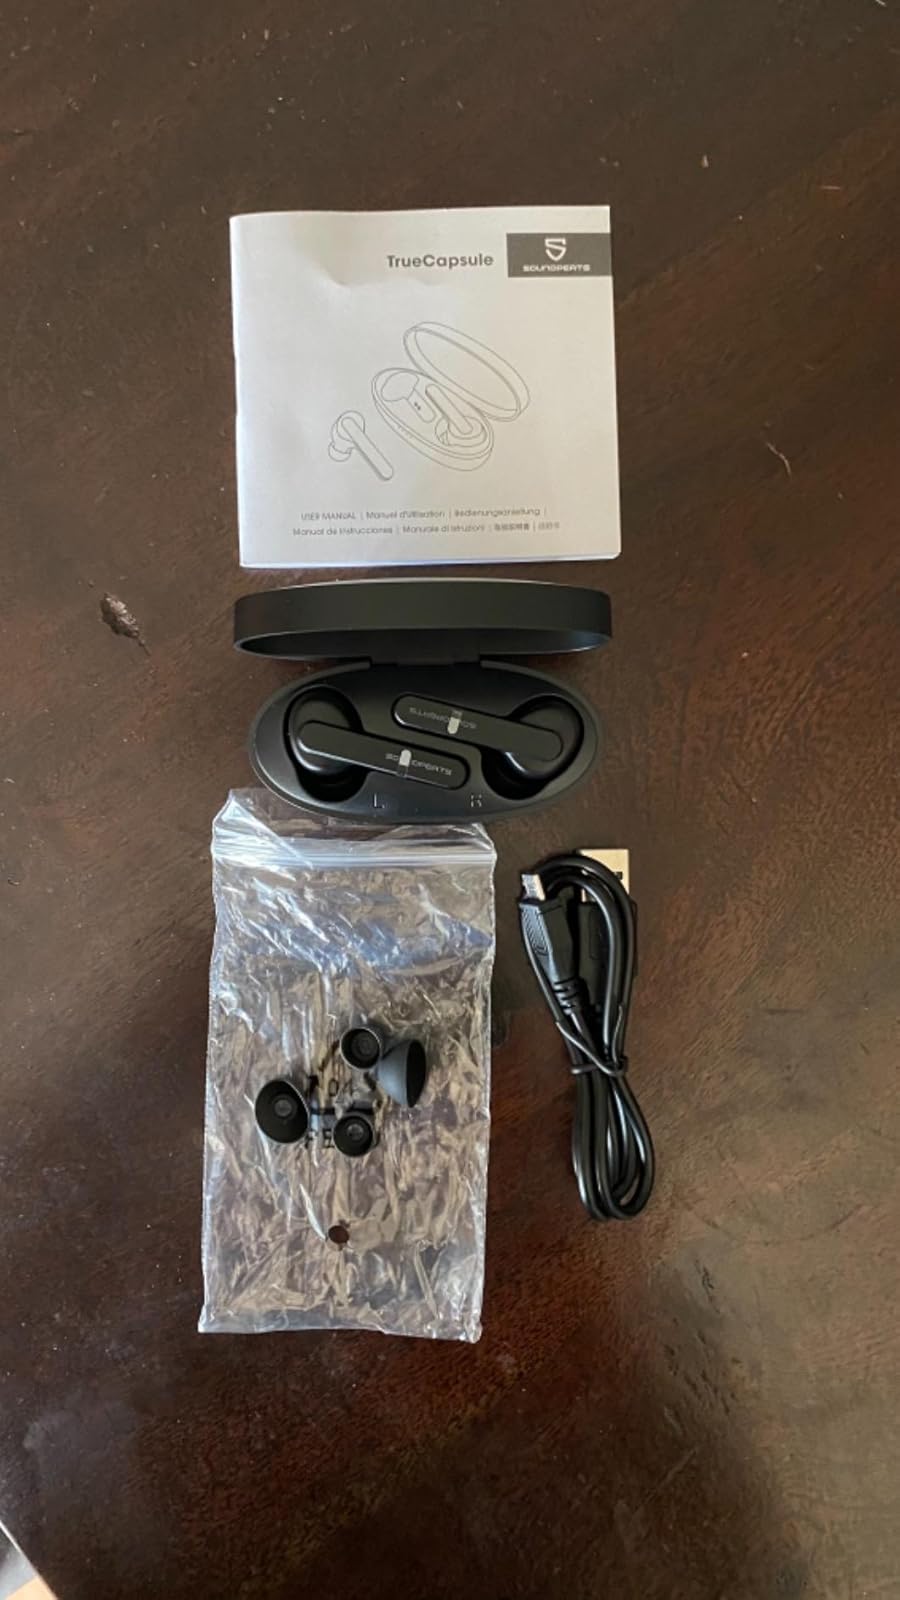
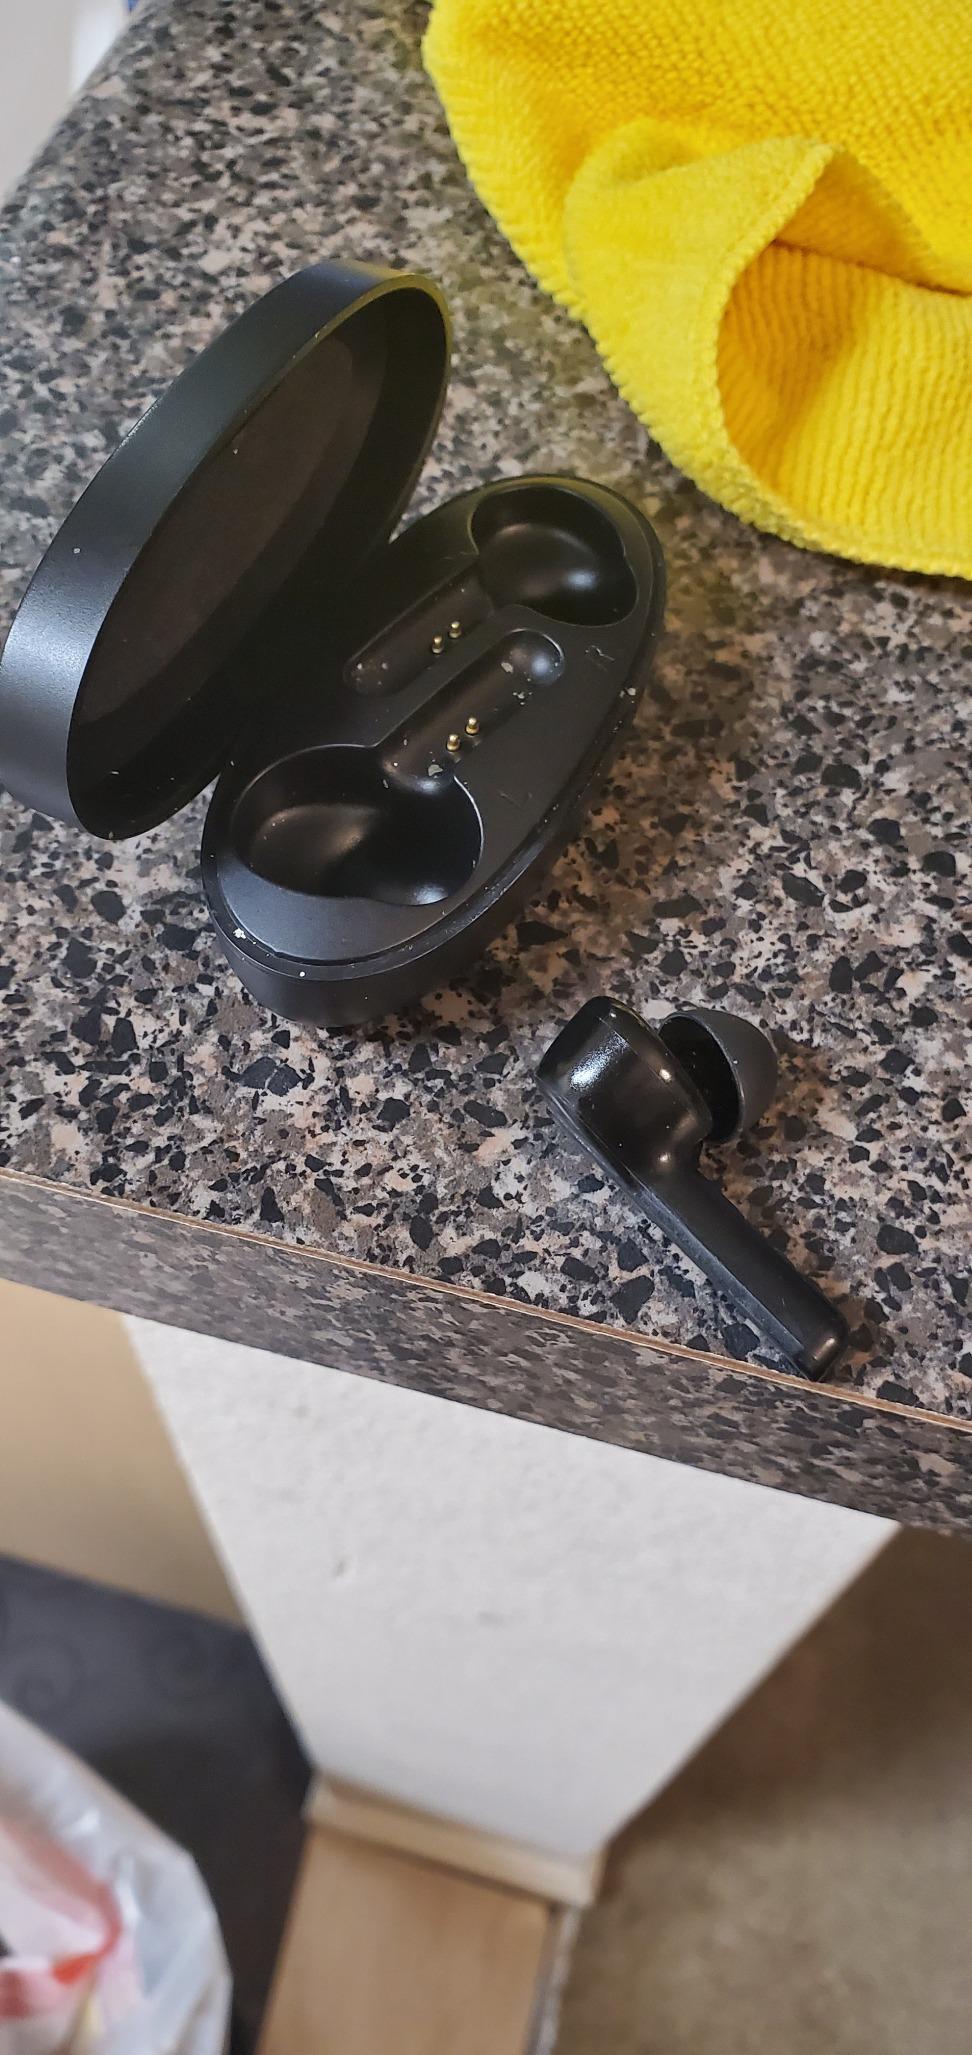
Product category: earbuds
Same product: yes